Proclamation of the French Republic (September 4, 1870)

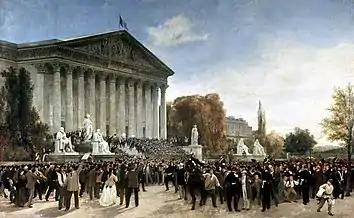
The crowd in front of the on the morning of September 4, 1870, painted by Jacques Guiaud and .

On the afternoon of September 3, 1870, Henri Chevreau, the Minister of the Interior, proceeded to the Tuileries Palace to apprise the Empress of the contents of numerous telegrams from mayors and sub-prefects. These telegrams detailed the movements of French soldiers in retreat through various towns in the north and east of France. In the palace corridors, he encountered the Director of Telegraphs, who owned a dispatch in which Napoleon III informed his wife of his capture and the defeat at Sedan. Henri Chevreau delivered the dispatch to the Empress, who promptly decided to convene a Council of Ministers.